Special Operations Command parachute team

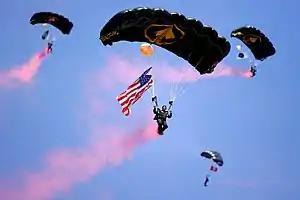
Para-Commandos during a demonstration.

The team normally jumps from an altitude of 12,500 feet above ground level, freefalling approximately 2 miles, reaching speeds in excess of 120 miles per hour. This freefall can last up to one minute. During their freefall, the members of the team maneuver their bodies, like the flight surfaces of an aircraft, to form numerous aerial designs and formations in the sky. When the jumpers approach an altitude of 4,000 feet, they will break their formation and glide in different directions. As each team member reaches an altitude of 2,500 feet, they will begin deploying their parachutes. Once open, the members steer their parachutes and perform what is called "stacking." Stacking enables the jumpers to form up in the air as a group and land one behind the other, with precision accuracy.